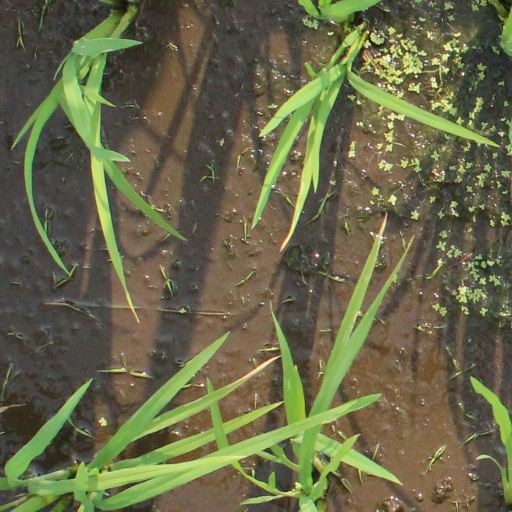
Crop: rice